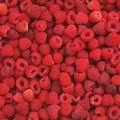
Label: raspberry